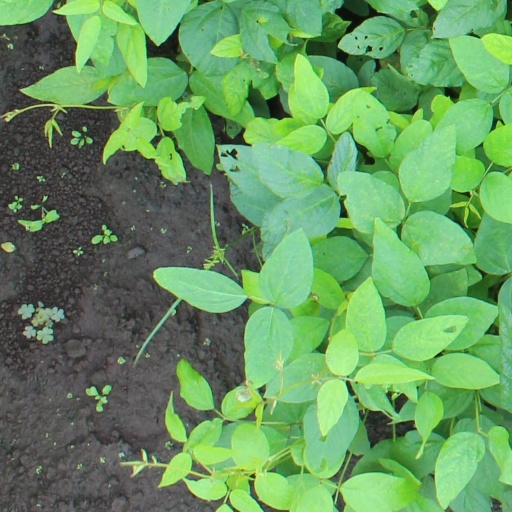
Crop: soybean